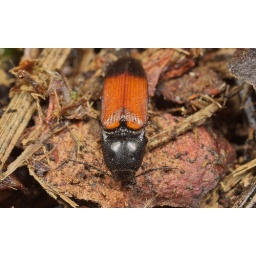
Found lots of these in ground litter at the base of a pine tree in heathland.~7mm